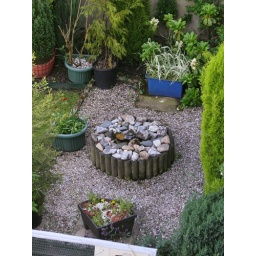
An image taken of a water fountain in the back garden of my house